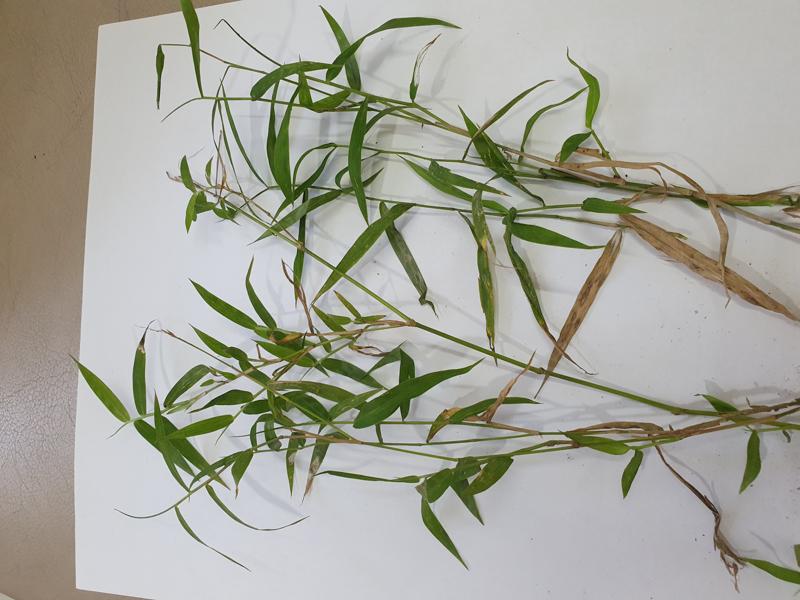
Weed species: Panicum repens